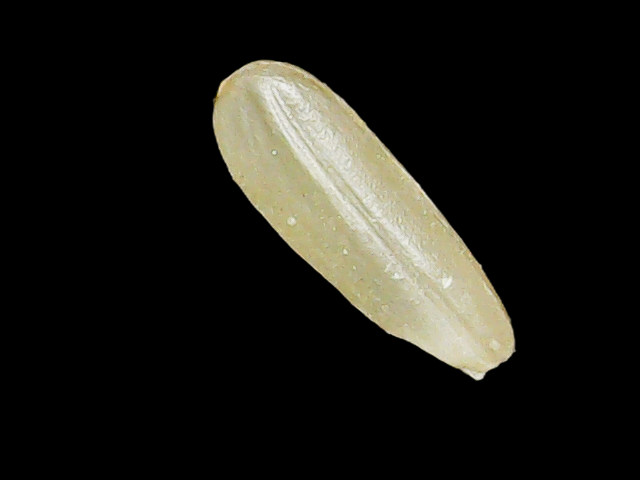
Rice variety: Binadhan17